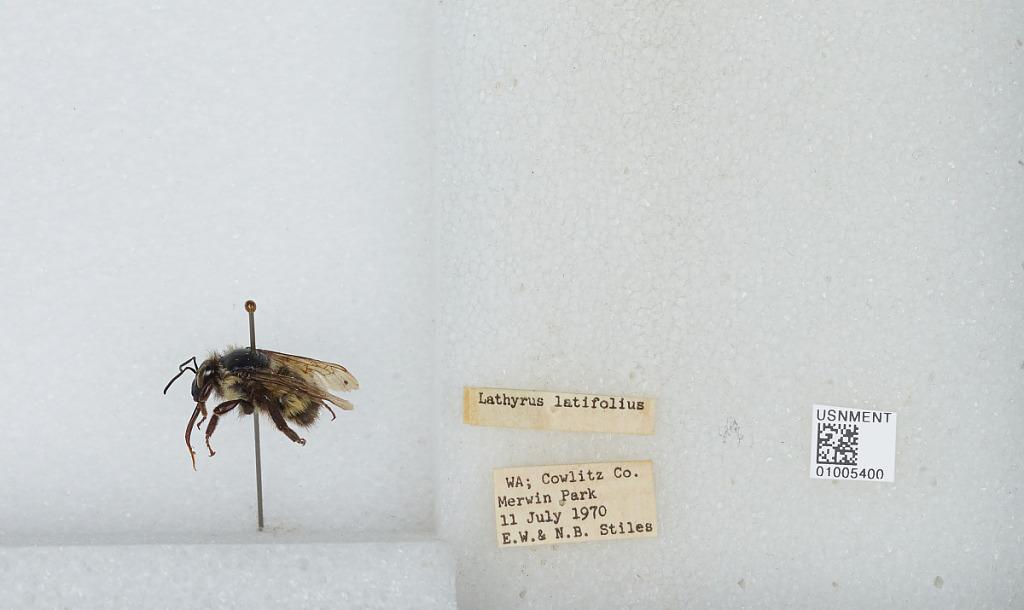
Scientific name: Bombus (Pyrobombus) flavifrons Cresson
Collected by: E. Stiles & N. Stiles
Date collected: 1970-7-11
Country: United States
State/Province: Washington
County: Cowlitz
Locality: Merwin Park
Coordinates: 45.9667, -122.411